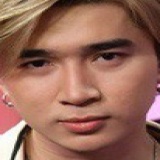
ca sĩ Chi Dân